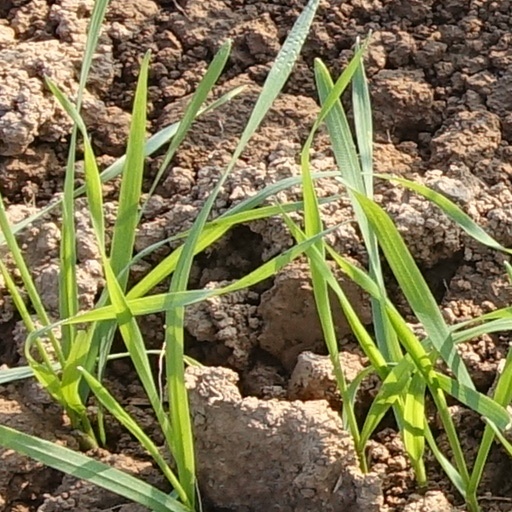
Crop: wheat